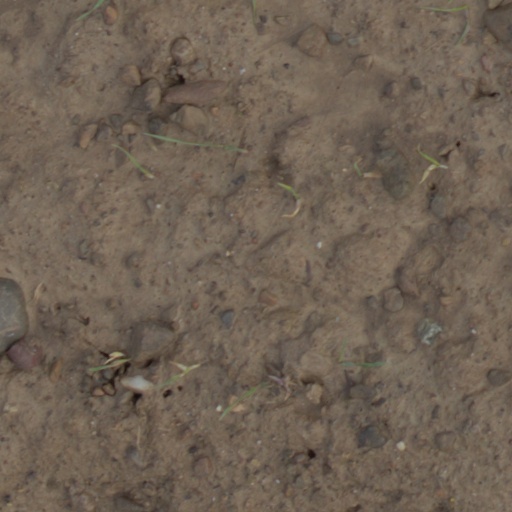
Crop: wheat